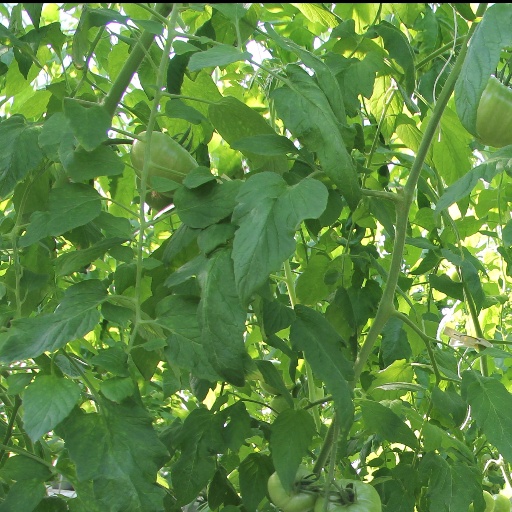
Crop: tomato